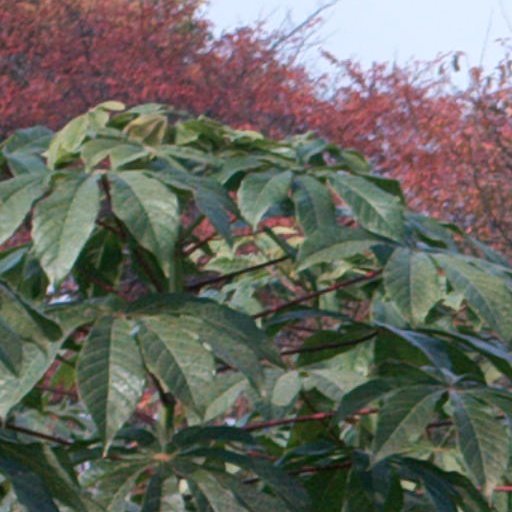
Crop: cassava